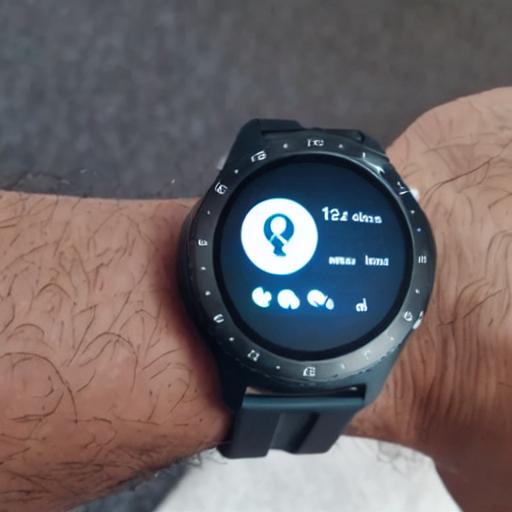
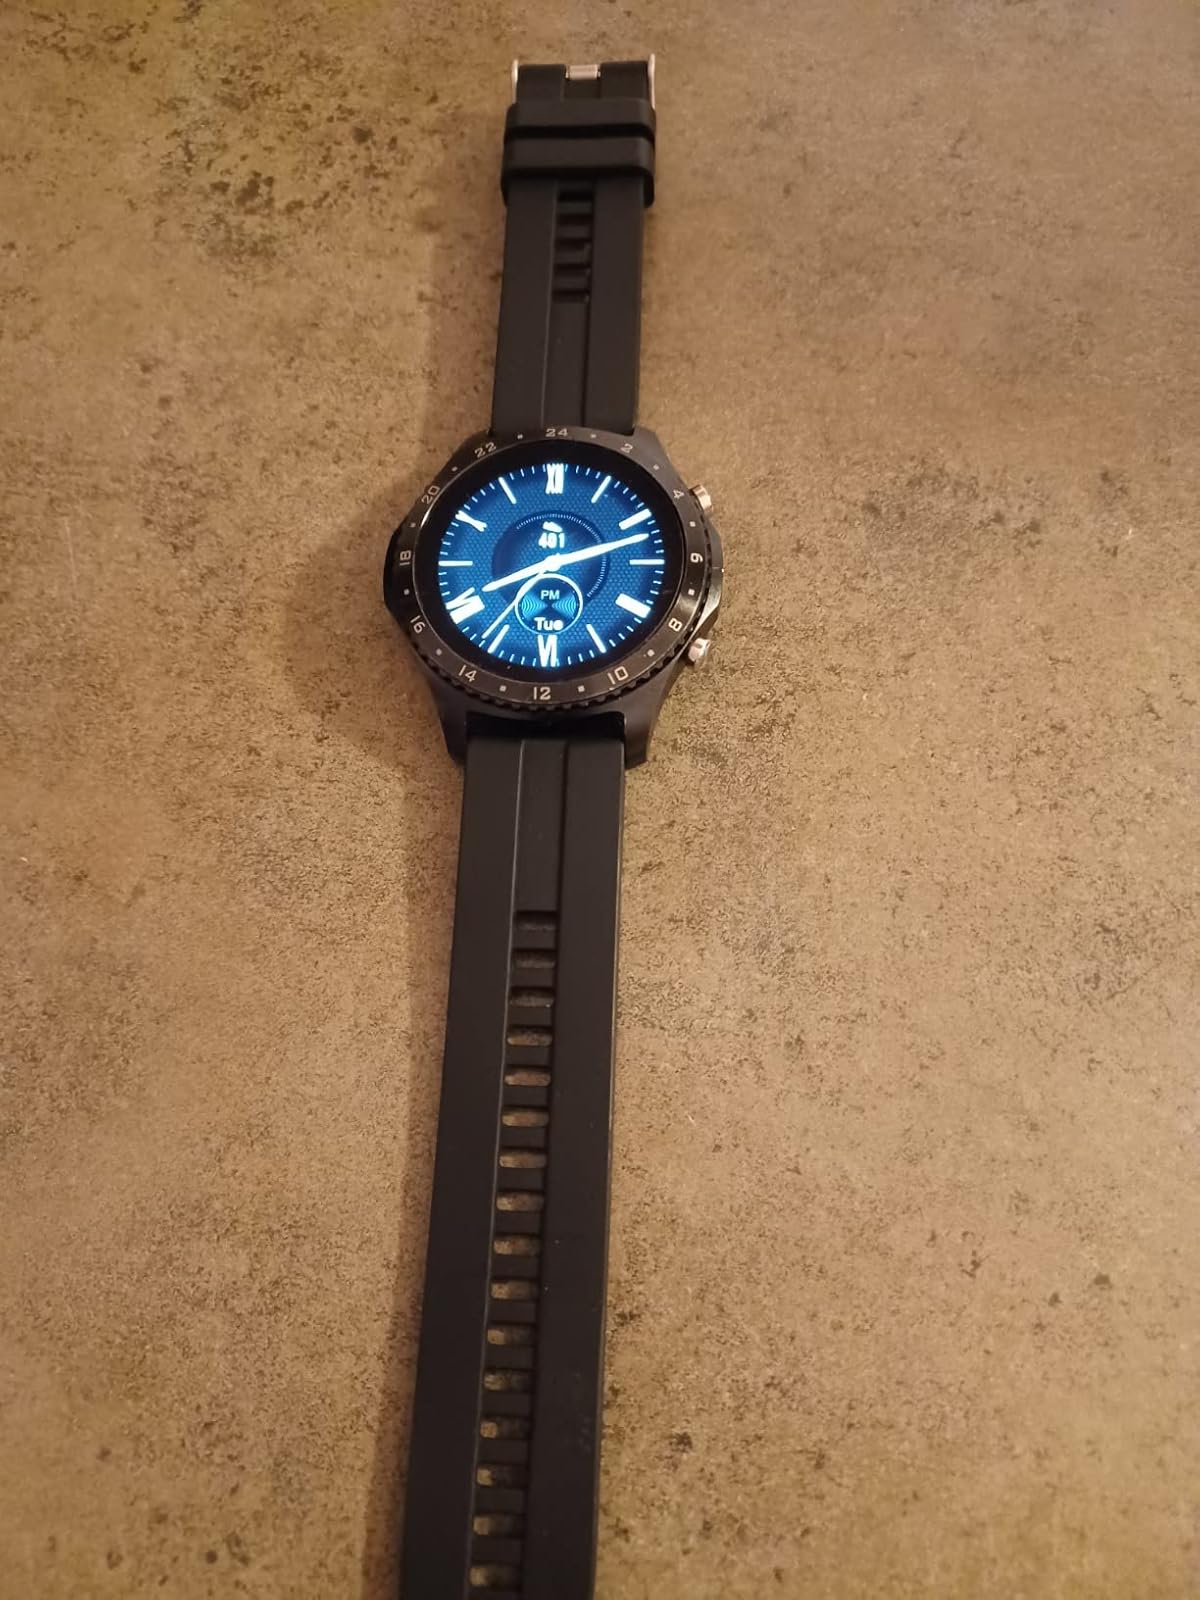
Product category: smartwatch
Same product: no